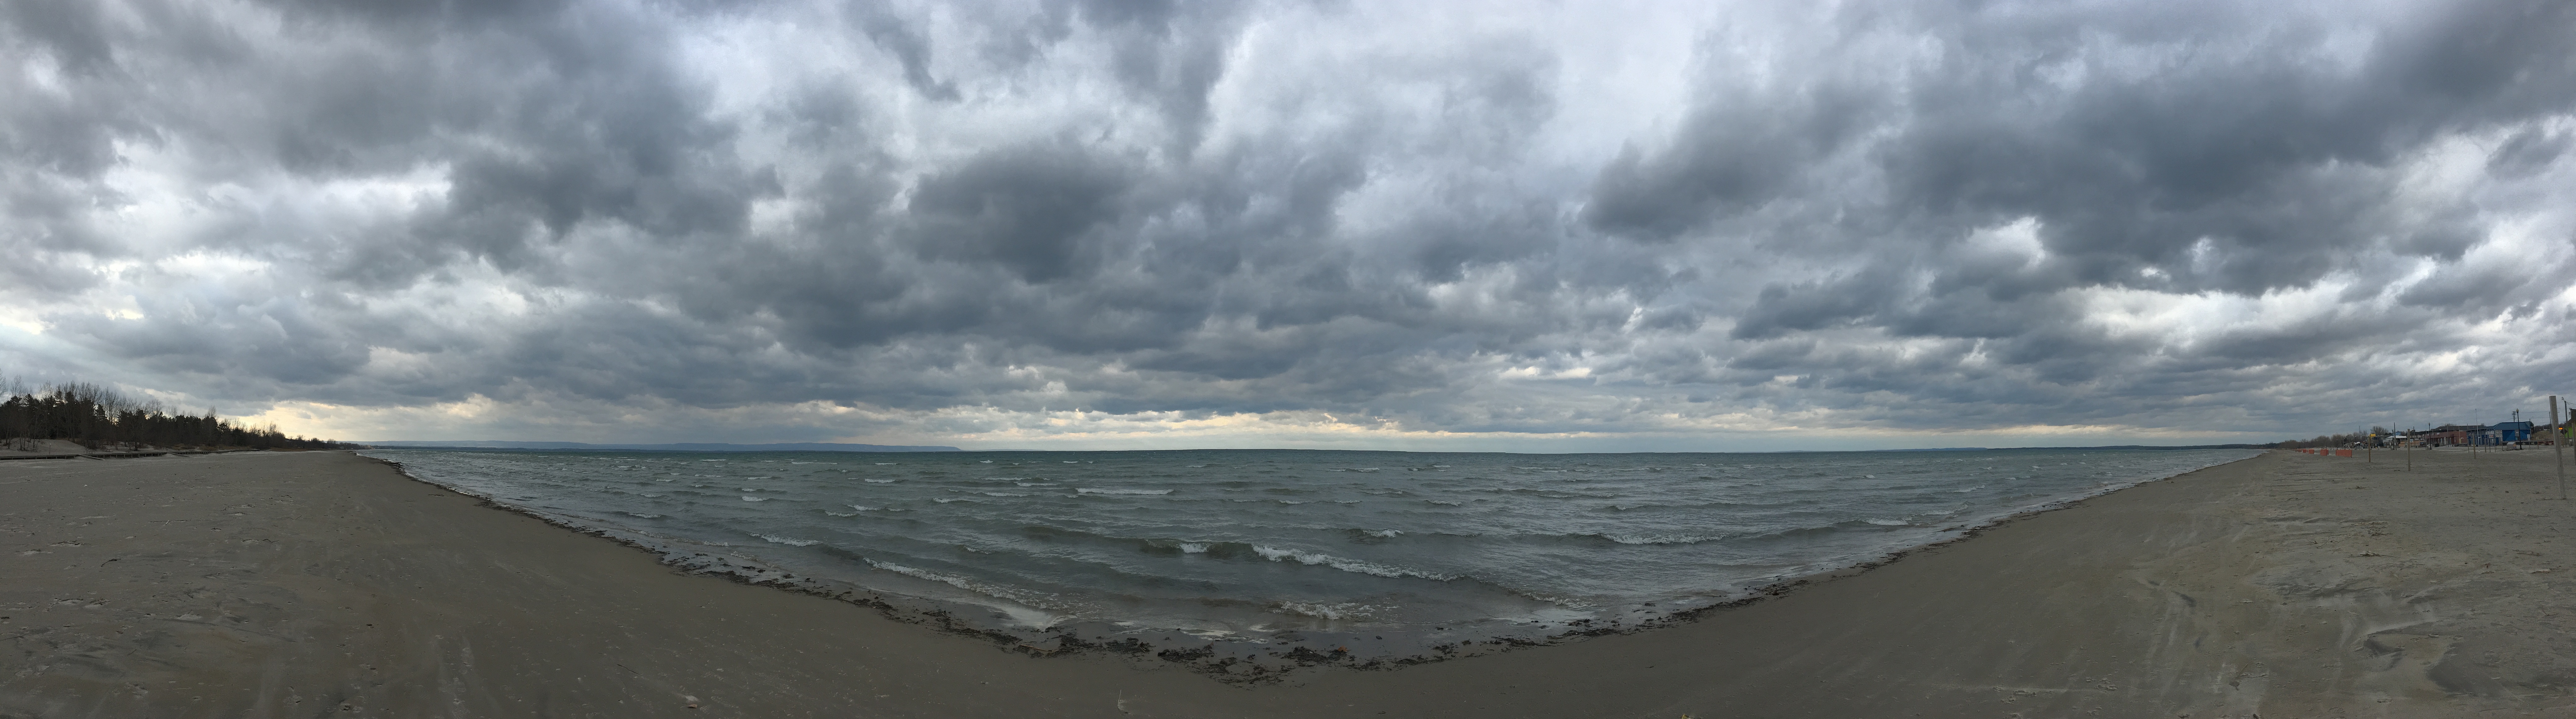
sea, coast, cloud, wave, weather, storm, habitat, natural environment, geological phenomenon, wind wave